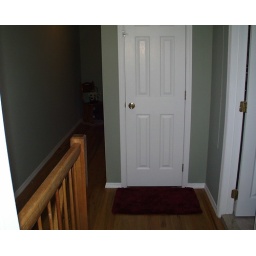
hallway (from standing in my bedroom doorway)